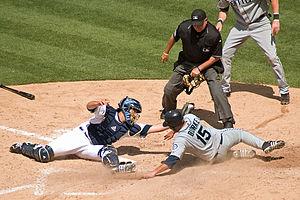
Un retrait est une action au baseball consistant à éliminer du jeu un joueur de l'équipe en offensive. Chaque demi-manche d'un match se termine après trois retraits, après quoi l'équipe en défensive acquiert le statut en offensive et l'équipe adverse joue en défensive et doit accomplir trois retraits pour mettre fin à la demi-manche.